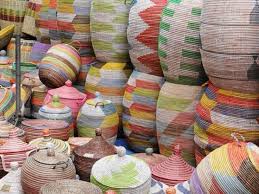
As salaamaalekum!
Lii ab nataal la. Nataal bi ñu ngi ci gis ay ndaa. Ndaa yi, ndaa yun ràbb la. Mu nekk ndaa yu am ay kulëer yu bari. Ndaa yi nag dafa aare. Kulëer yi am na, gis nanu si weex, gis si xonq, gis si...